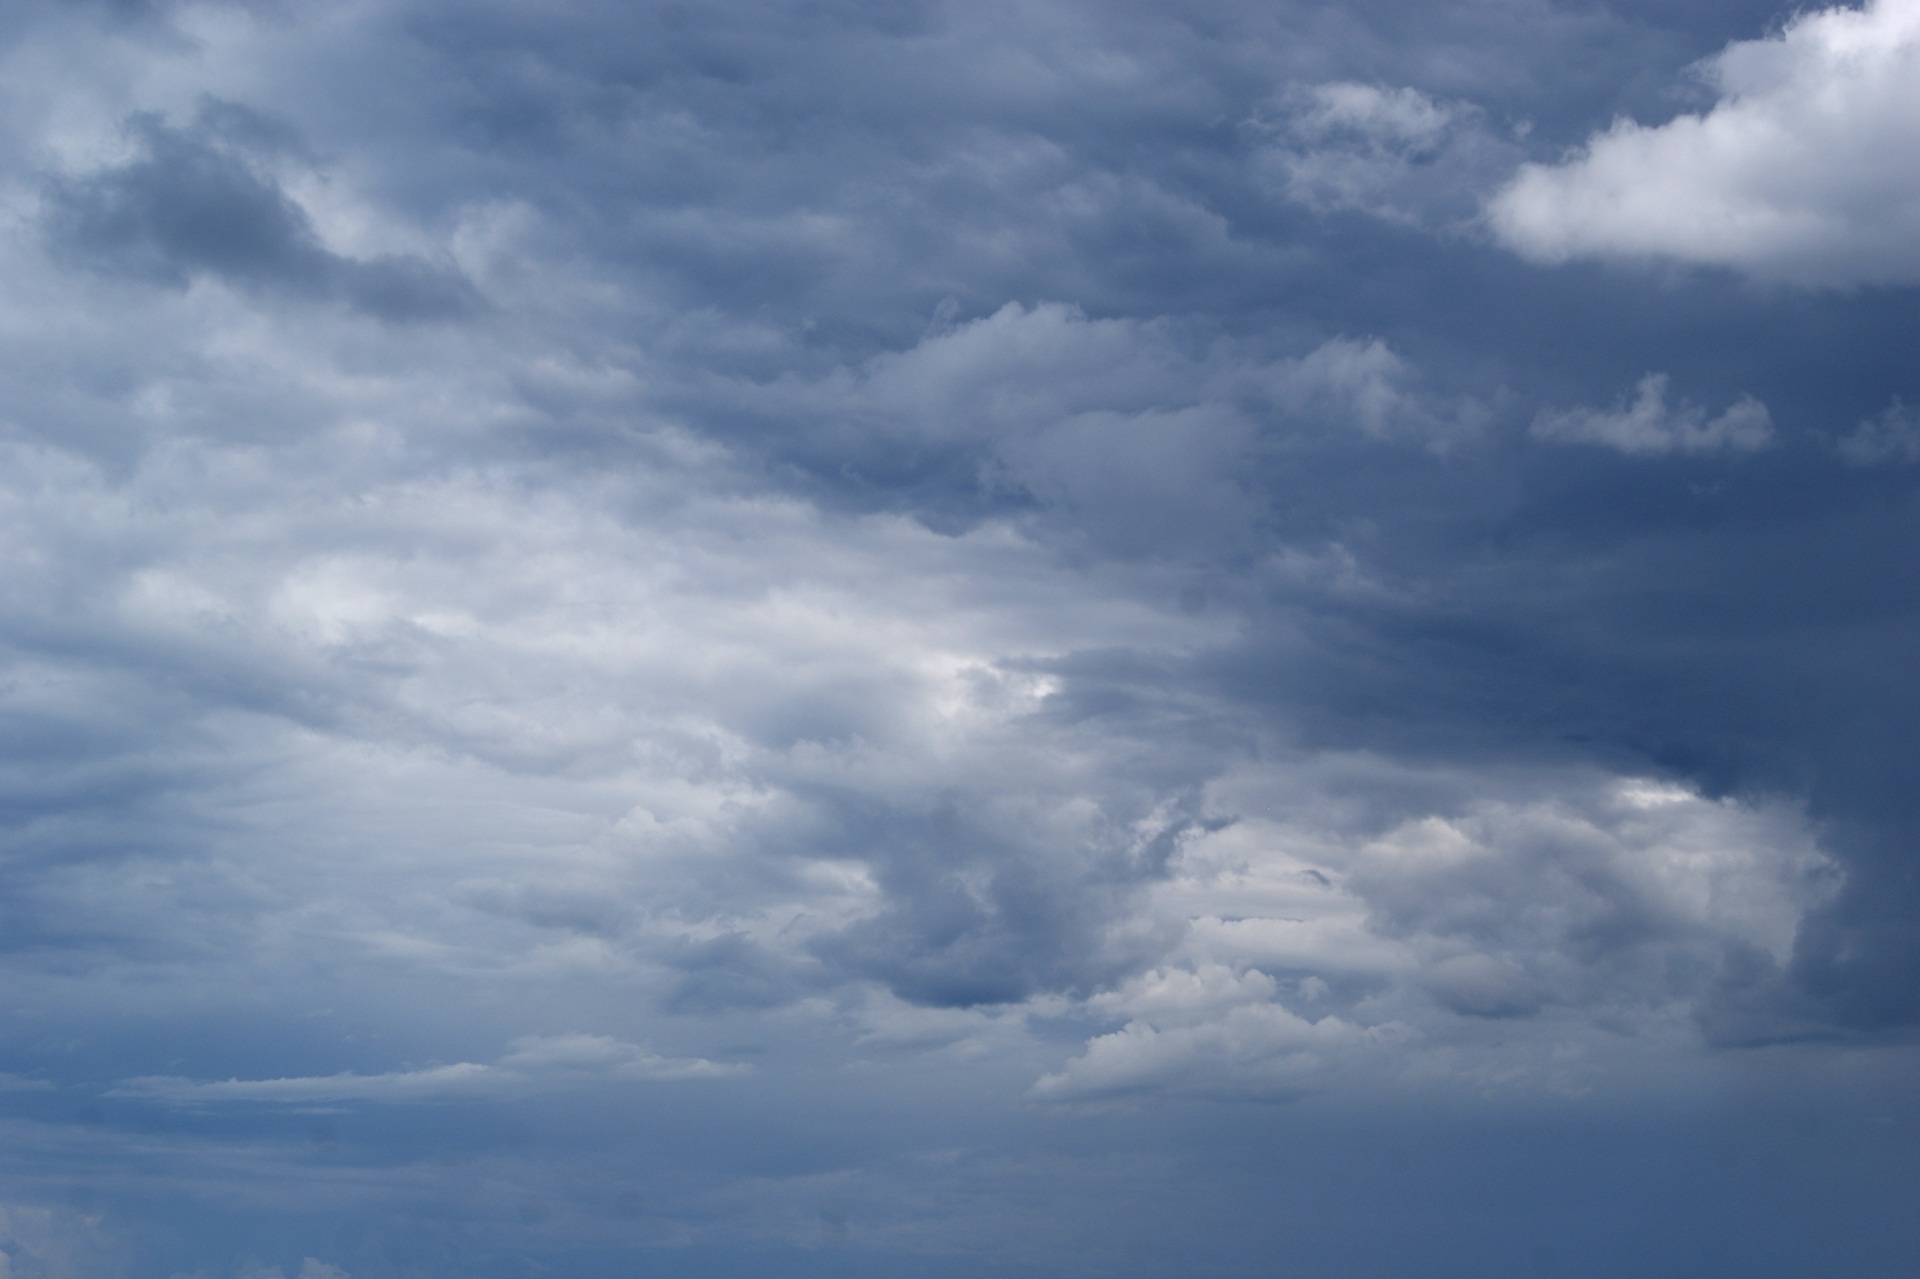
horizon, cloud, sky, time, atmosphere, daytime, weather, cumulus, blue, clouds, meteorological phenomenon, atmosphere of earth